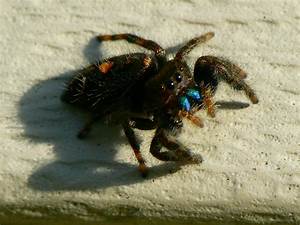
Label: ragno